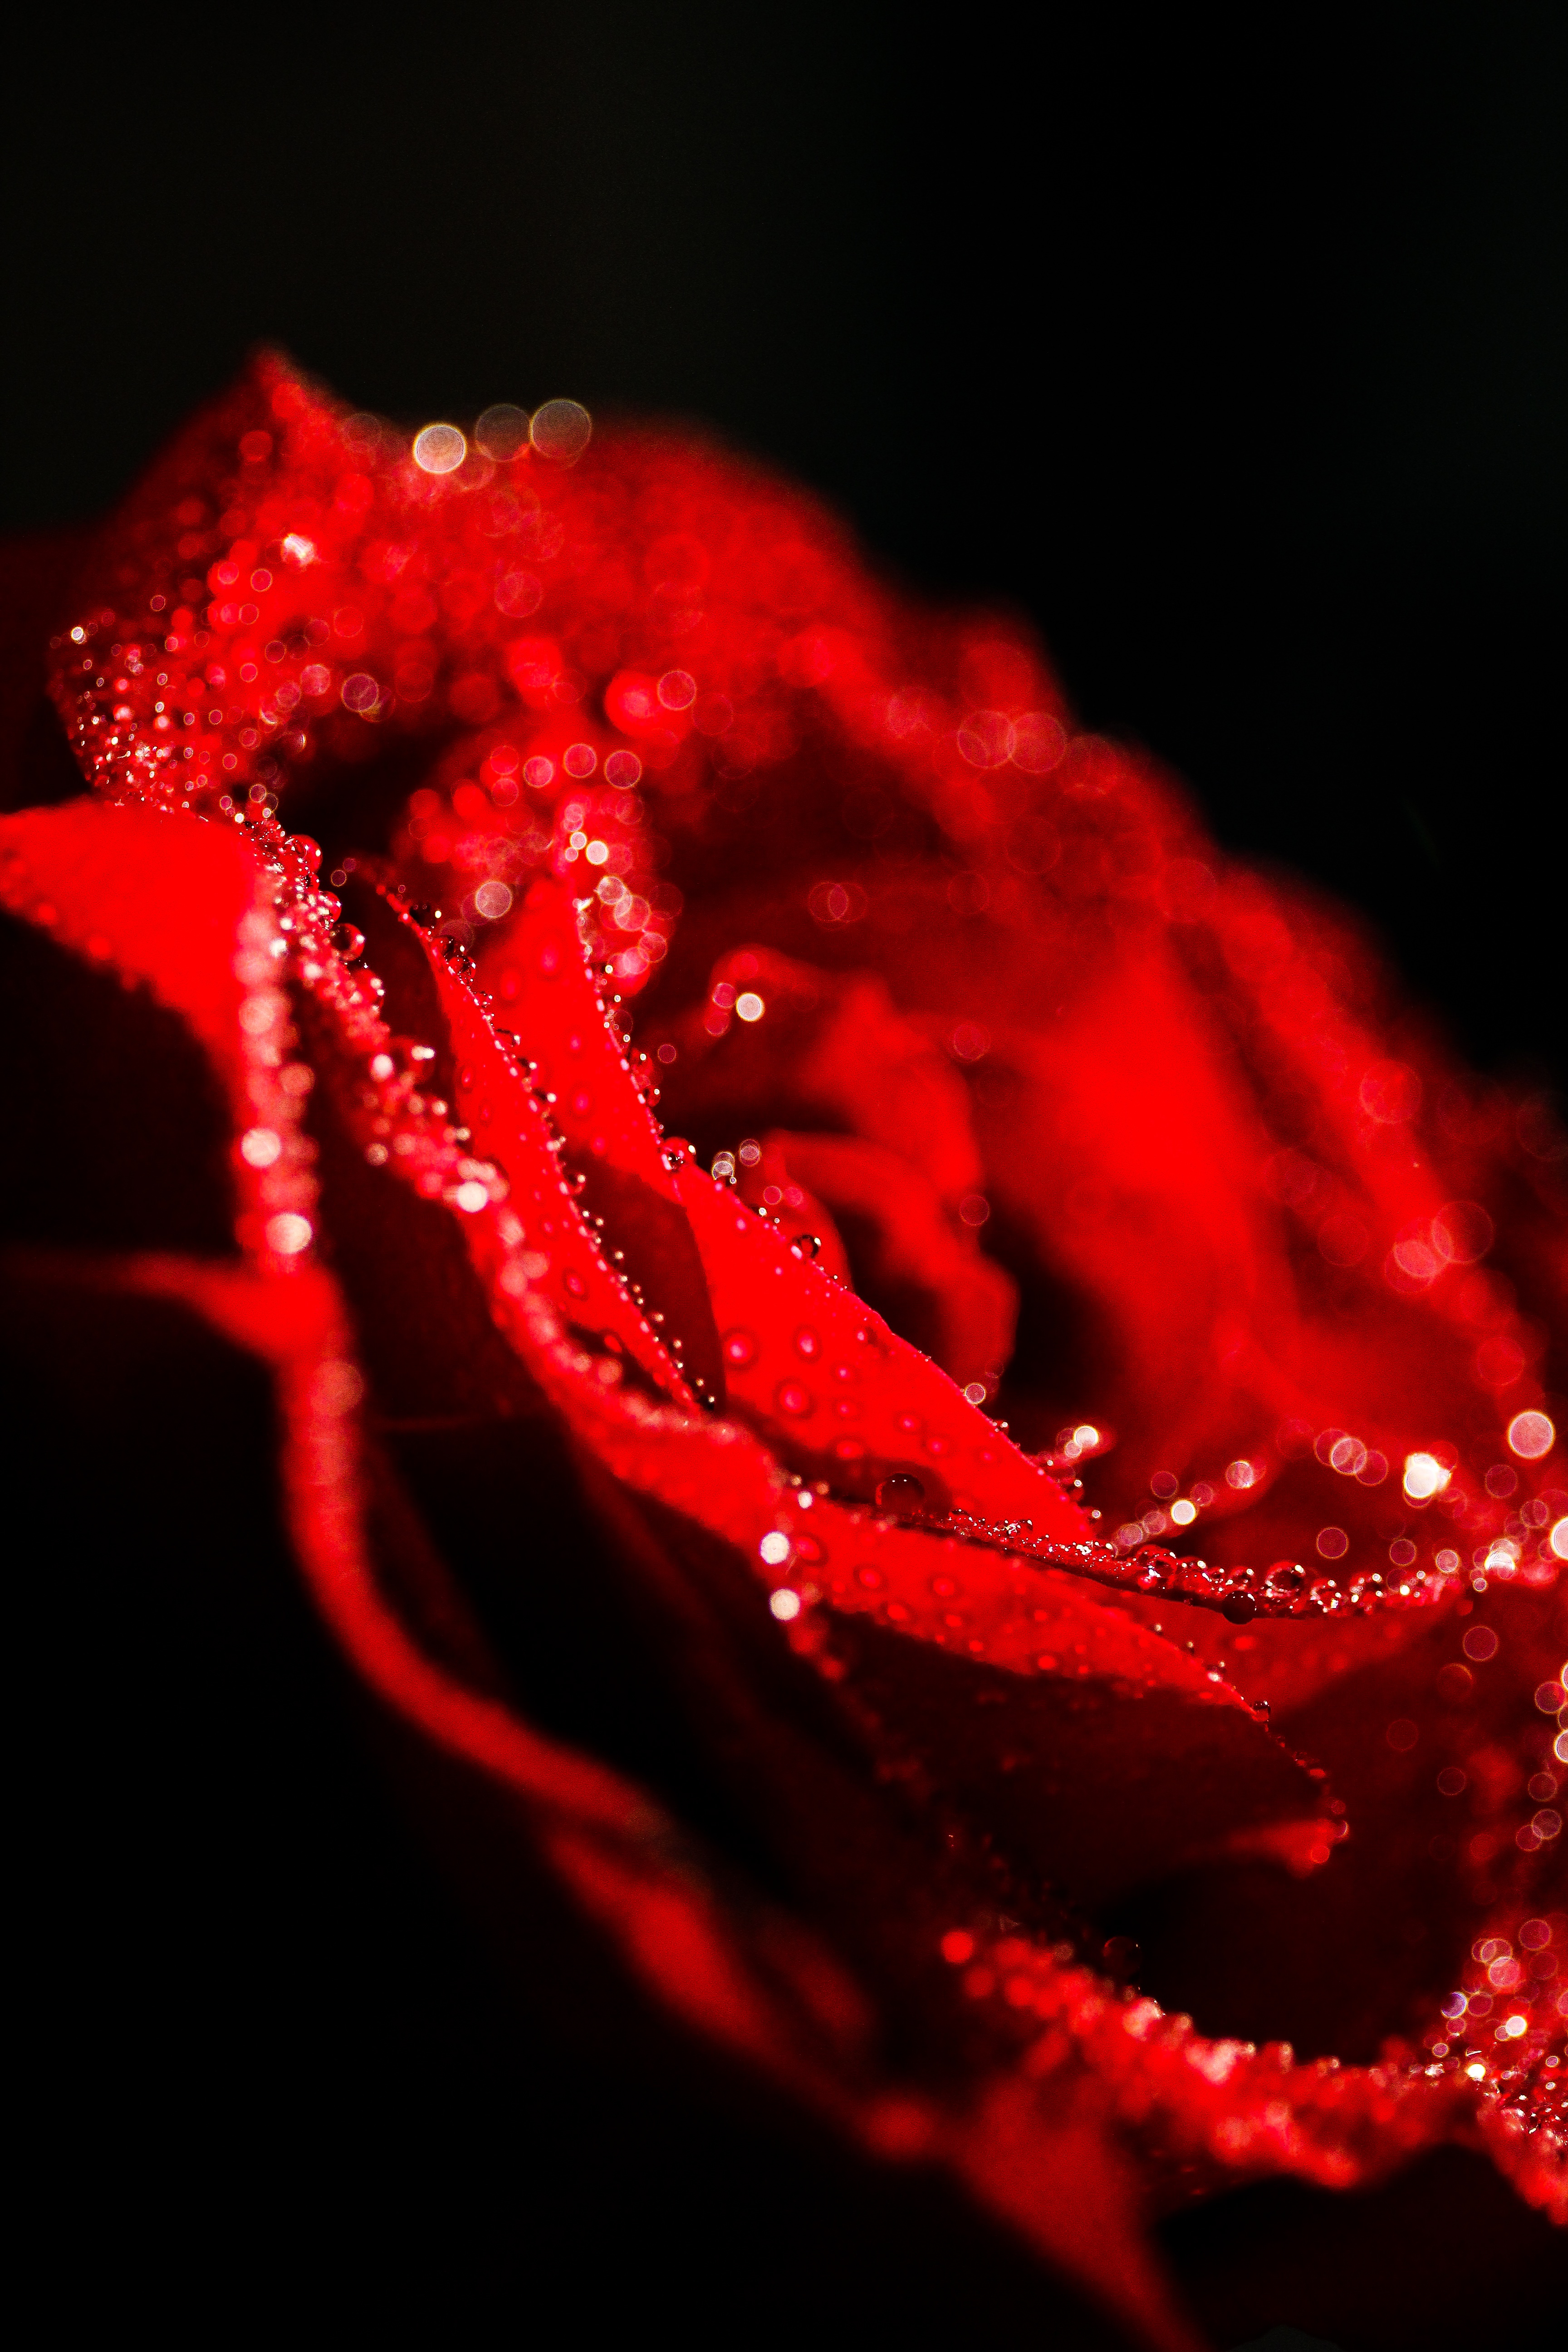
plant, flower, petal, rose, red, color, darkness, rose petal, close up, organ, macro photography, geological phenomenon